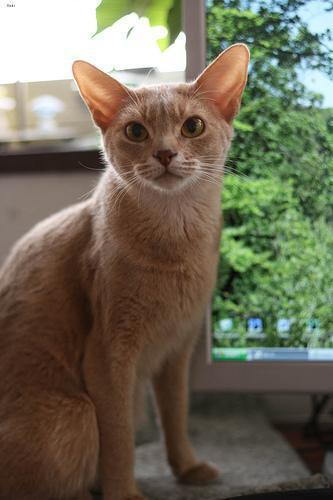
Abyssinian